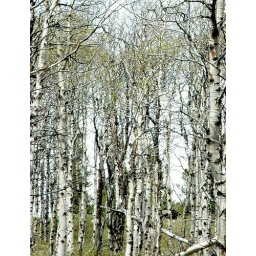
The white negative space of the sky becomes positive in the two large vertical sky section.